Private Apartments of the Winter Palace

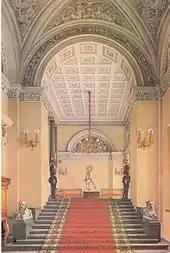
His Majesty's Own Staircase (today the October Staircase), which gives access to the private apartments from the ground floor. It was used by revolutionaries during the storming of the palace.

The Silver and Empire Drawing Rooms were part of the suite of rooms reserved for the private use of the Tsaritsa. They form an enfilade which culminates in the Malachite Drawing Room, which served as the Tsaritsa's State Drawing Room, where she gave audiences and conducted her official business. It was also in the Malachite Drawing Room that Romanov brides were traditionally robed before walking in procession through the state rooms to the palace's Grand Church for their weddings.